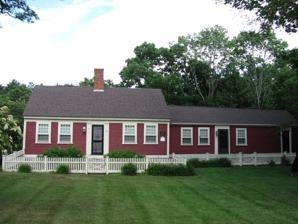
Building: Ezra Carpenter House
Country: United States of America
Year built: 1800
Historic house in Massachusetts, United States United States historic place Ezra Carpenter House U.S. National Register of Historic Places Ezra Carpenter House Show map of Massachusetts Show map of the United States Location Foxborough, Massachusetts Coordinates 42°3′7″N 71°15′17″W / 42.05194°N 71.25472°W / 42.05194; -71.25472 Built 1800 Architectural style Federal NRHP reference No. 85000029 Added to NRHP January 3, 1985 The Ezra Carpenter House is a historic house at 168 South Street in Foxborough, Massachusetts .  The 1 + 1 ⁄ 2 -story Cape style house was built in 1800 by Ezra Carpenter, a veteran of the American Revolutionary War . Later generations of Carpenters also played significant roles in the civic life of the town. The main block of the house is five bays wide, with a centered entry, and an original central chimney.  The ell to the right is a later 19th century addition. The house was listed on the National Register of Historic Places in 1985. See also National Register of Historic Places listings in Norfolk County, Massachusetts References